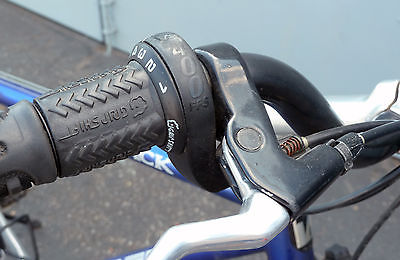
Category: bicycle